Presidency of Ulysses S. Grant

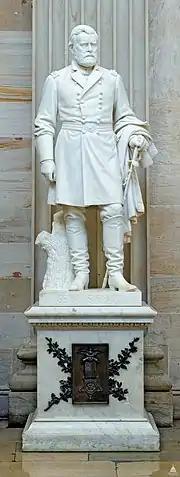
Statue of Ulysses S. Grant Franklin Simmons 1899

On October 31, 1873, a steamer "Virginius", flying the American flag carrying war materials and men to aid the Cuban insurrection (in violation of American and Spanish law) was intercepted and taken to Cuba. After a hasty trial, the local Spanish officials executed 53 would-be insurgents, eight of whom were United States citizens; orders from Madrid to delay the executions arrived too late. War scares erupted in both the U.S. and Spain, heightened by the bellicose dispatches from the American minister in Madrid, retired general Daniel Sickles. Secretary of State Fish kept a cool demeanor in the crisis, and through investigation discovered there was a question over whether the "Virginius" ship had the right to bear the United States flag. The Spanish Republic's president Emilio Castelar expressed profound regret for the tragedy and was willing to make reparations through arbitration. Fish negotiated reparations with the Spanish minister Senor Polo de Barnabé. With Grant's approval, Spain was to surrender "Virginius", pay an indemnity to the surviving families of the Americans executed, and salute the American flag; the episode ended quietly.